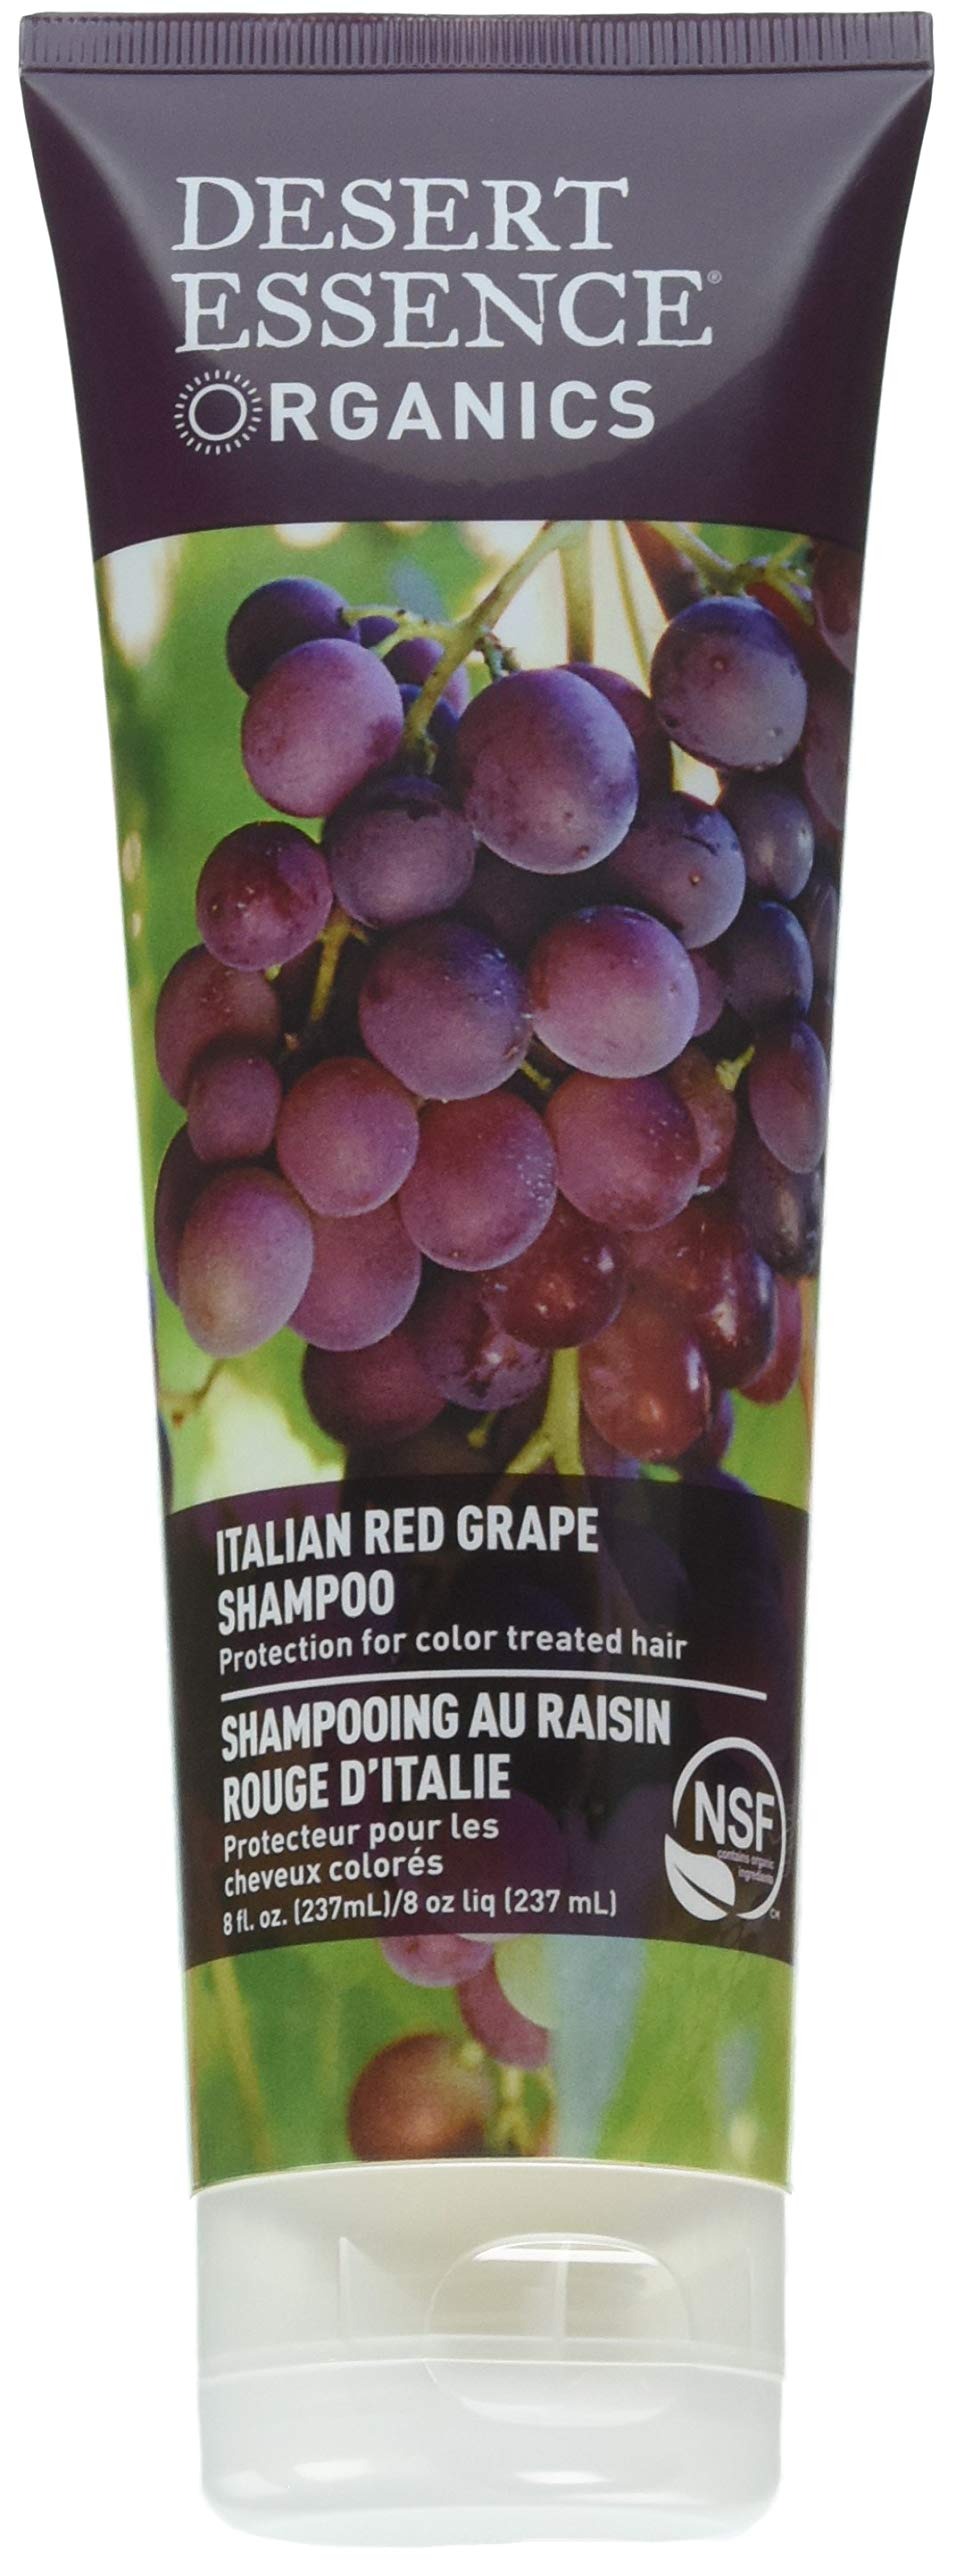
Item Name: Desert Essence Shampoo Ital Red Grape Og
Value: 8.0
Unit: Ounce

Price: 10.49